Alonso Puerta

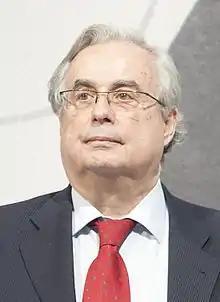
Alonso Puerta, at the exhibition 'Indalecio Prieto in Basque politics, 1883–1962' (2012).

Born on 24 March 1944 in Avilés, Asturias. Puerta was initially a Spanish Socialist Workers' Party (PSOE) member and was elected for that party to the Spanish Congress of Deputies at the 1977 general election representing Madrid. He was the leader of the Madrid regional branch of the party, the Madrilenian Socialist Federation, from 1977 to 1979. Puerta ran as candidate in the PSOE list for the 1979 Madrid City Council election and, elected, he served as municipal councillor from 19 April 1979 to 9 October 1981. He left the party and joined United Left. He was a member of the European Parliament from 1987 to 2004.